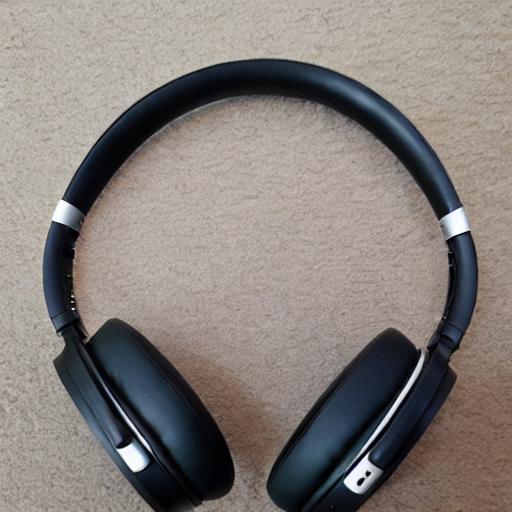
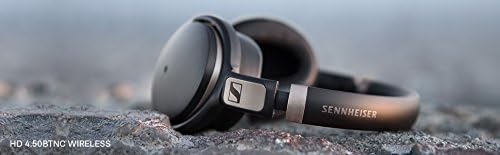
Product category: headphones
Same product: no